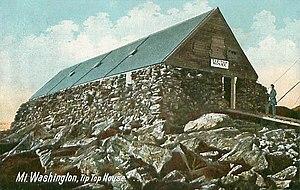
Le mont Washington est le point culminant du Nord-Est des États-Unis avec une altitude de 1 916 mètres. Il se situe dans les montagnes Blanches dans le comté de Coos. La plus grande partie du mont se situe dans la forêt nationale de White Mountain et le parc d'État du Mont-Washington.